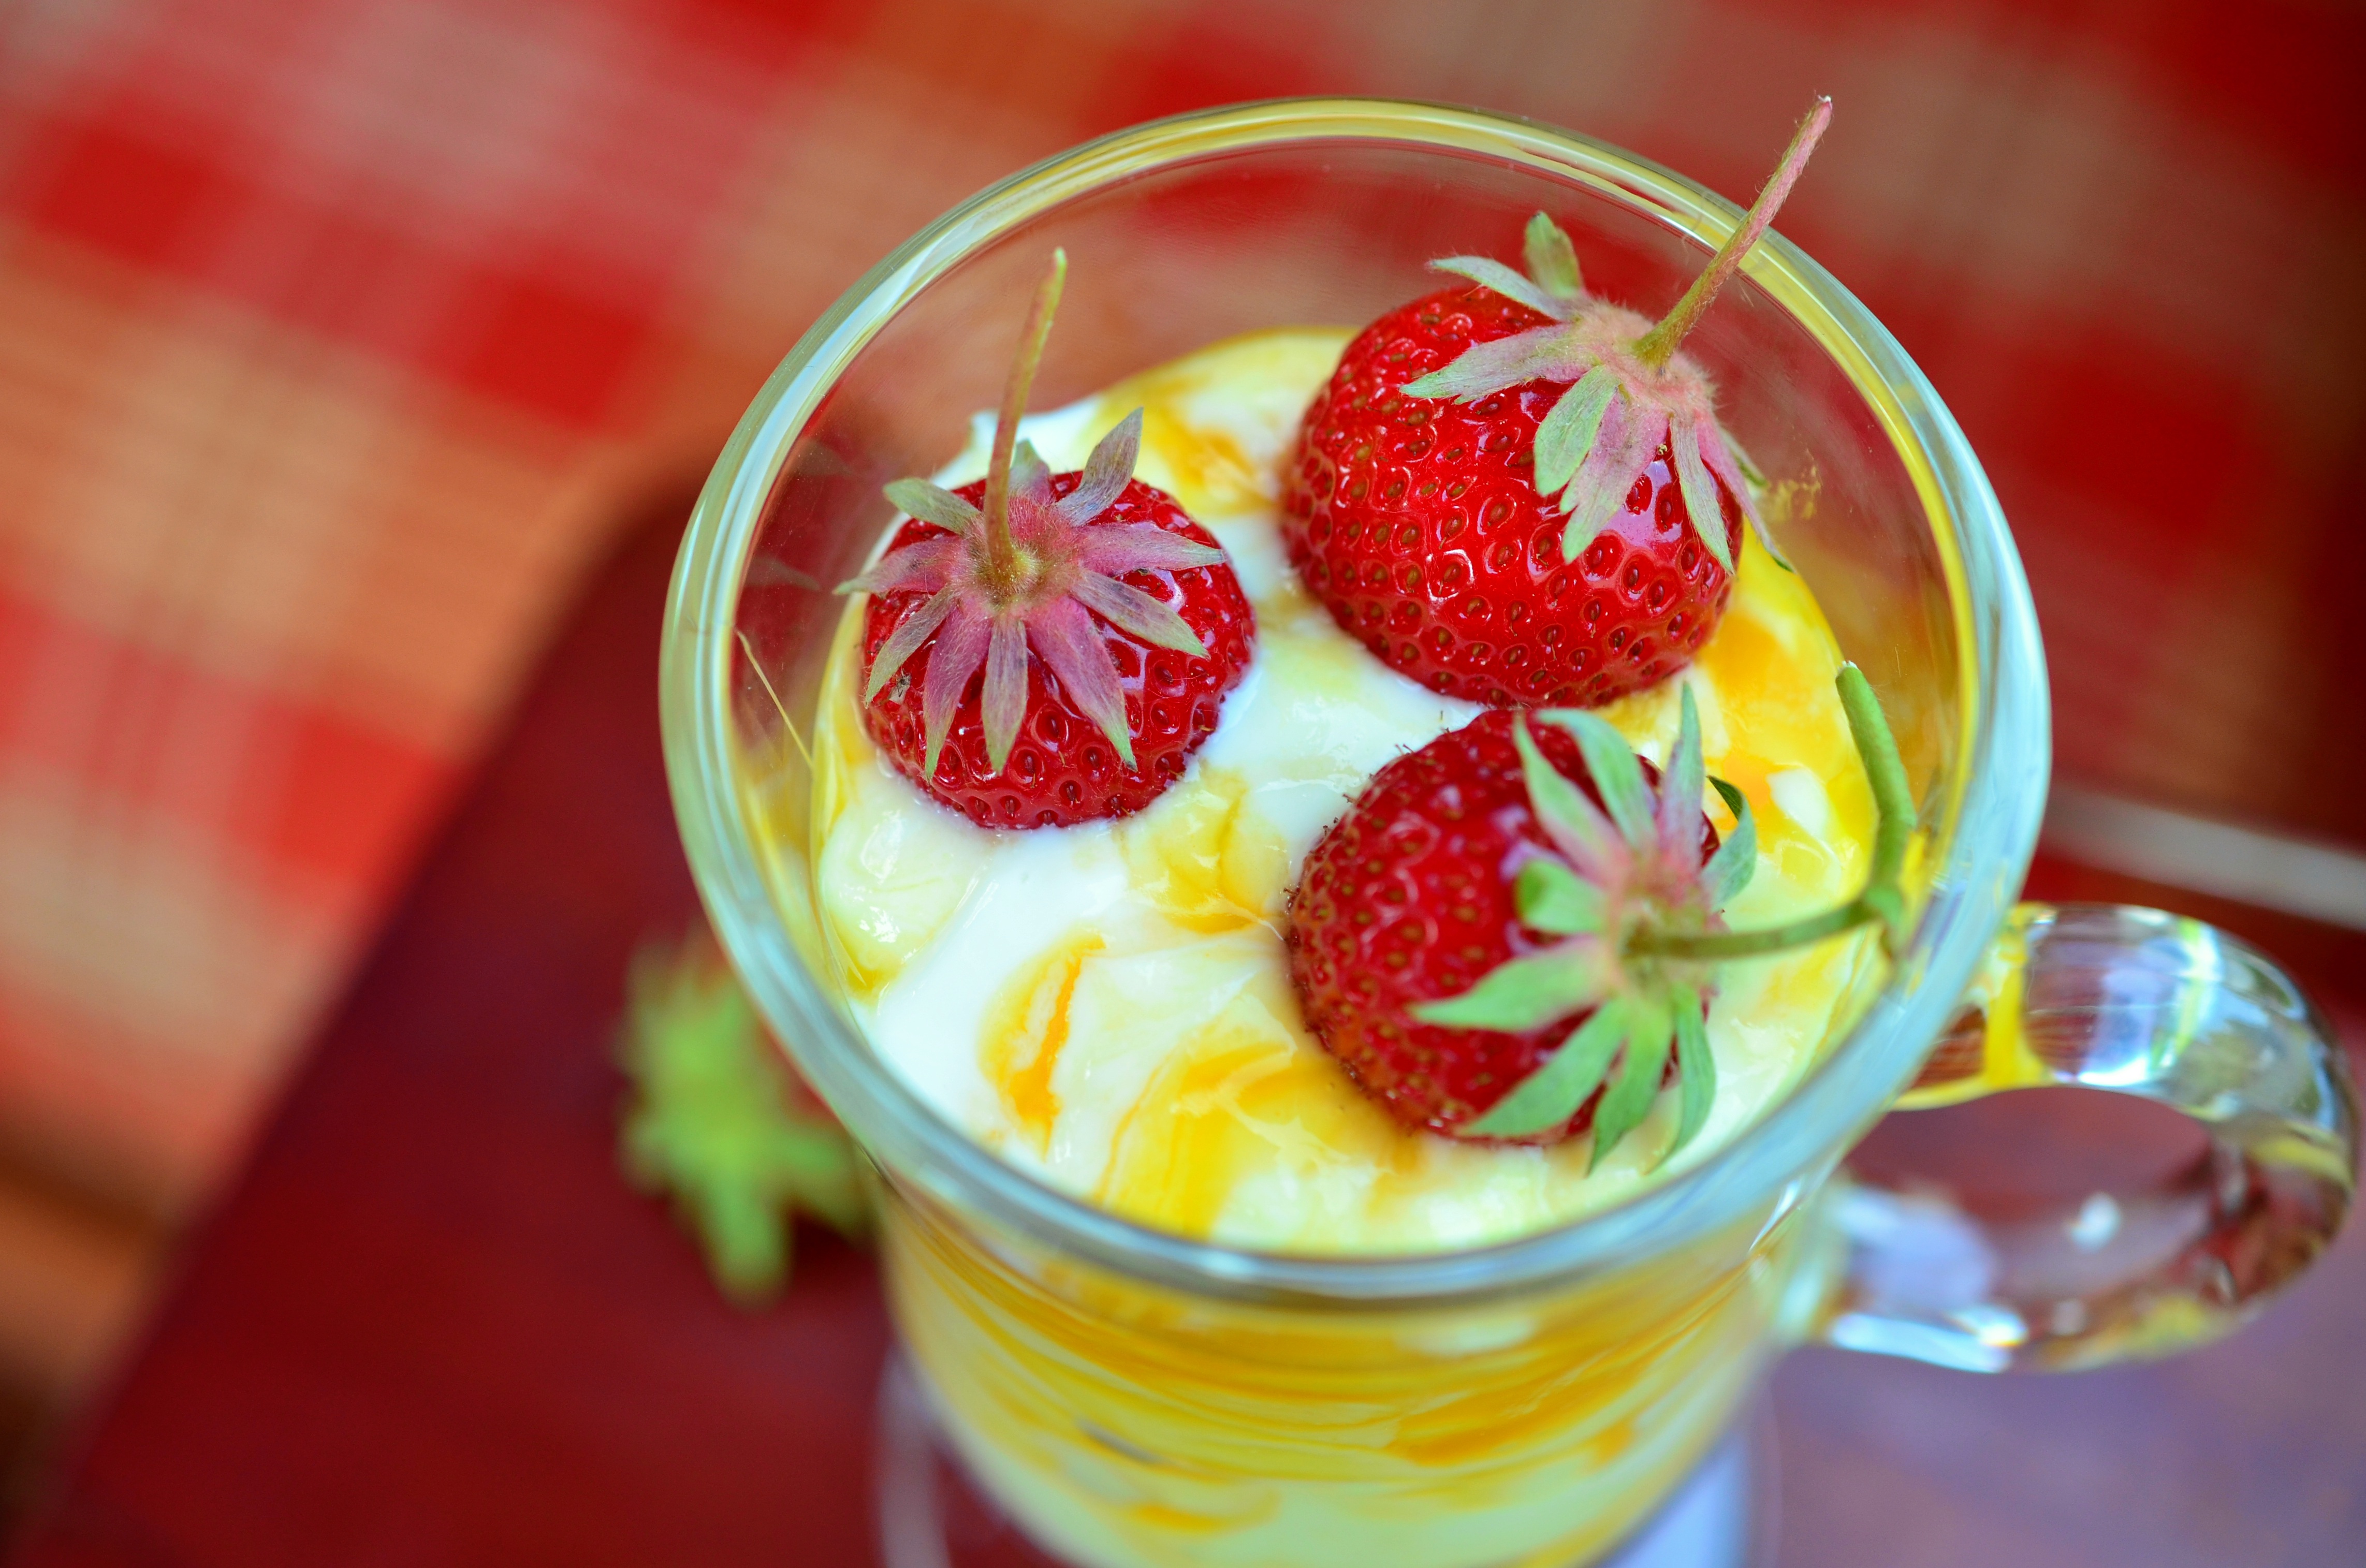
plant, fruit, sweet, glass, summer, ripe, meal, food, harvest, produce, drink, breakfast, dessert, eat, delicious, cocktail, strawberry, smoothie, fruits, strawberries, vitamins, benefit from, punch, flavor, flowering plant